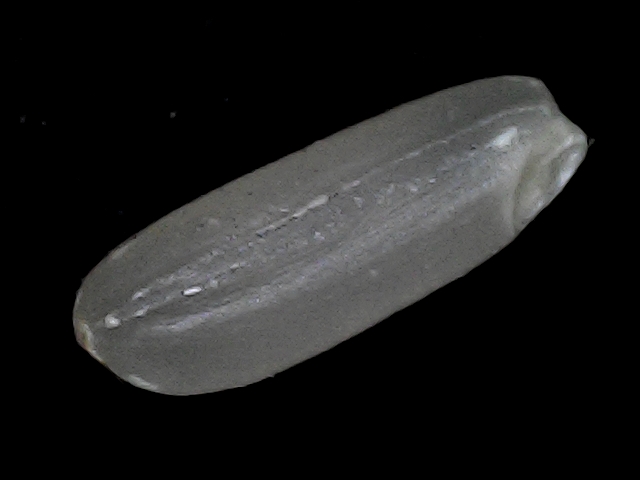
Rice variety: BD56